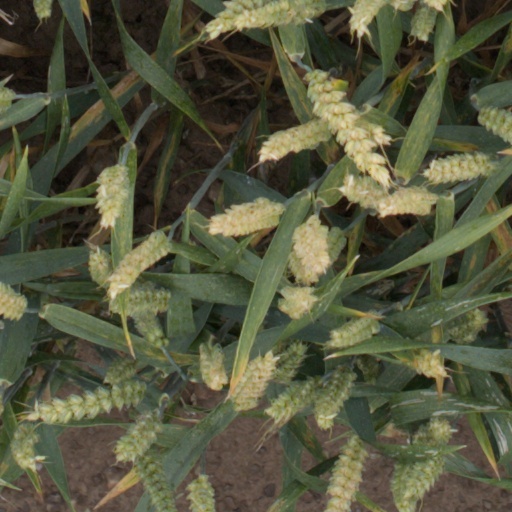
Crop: wheat